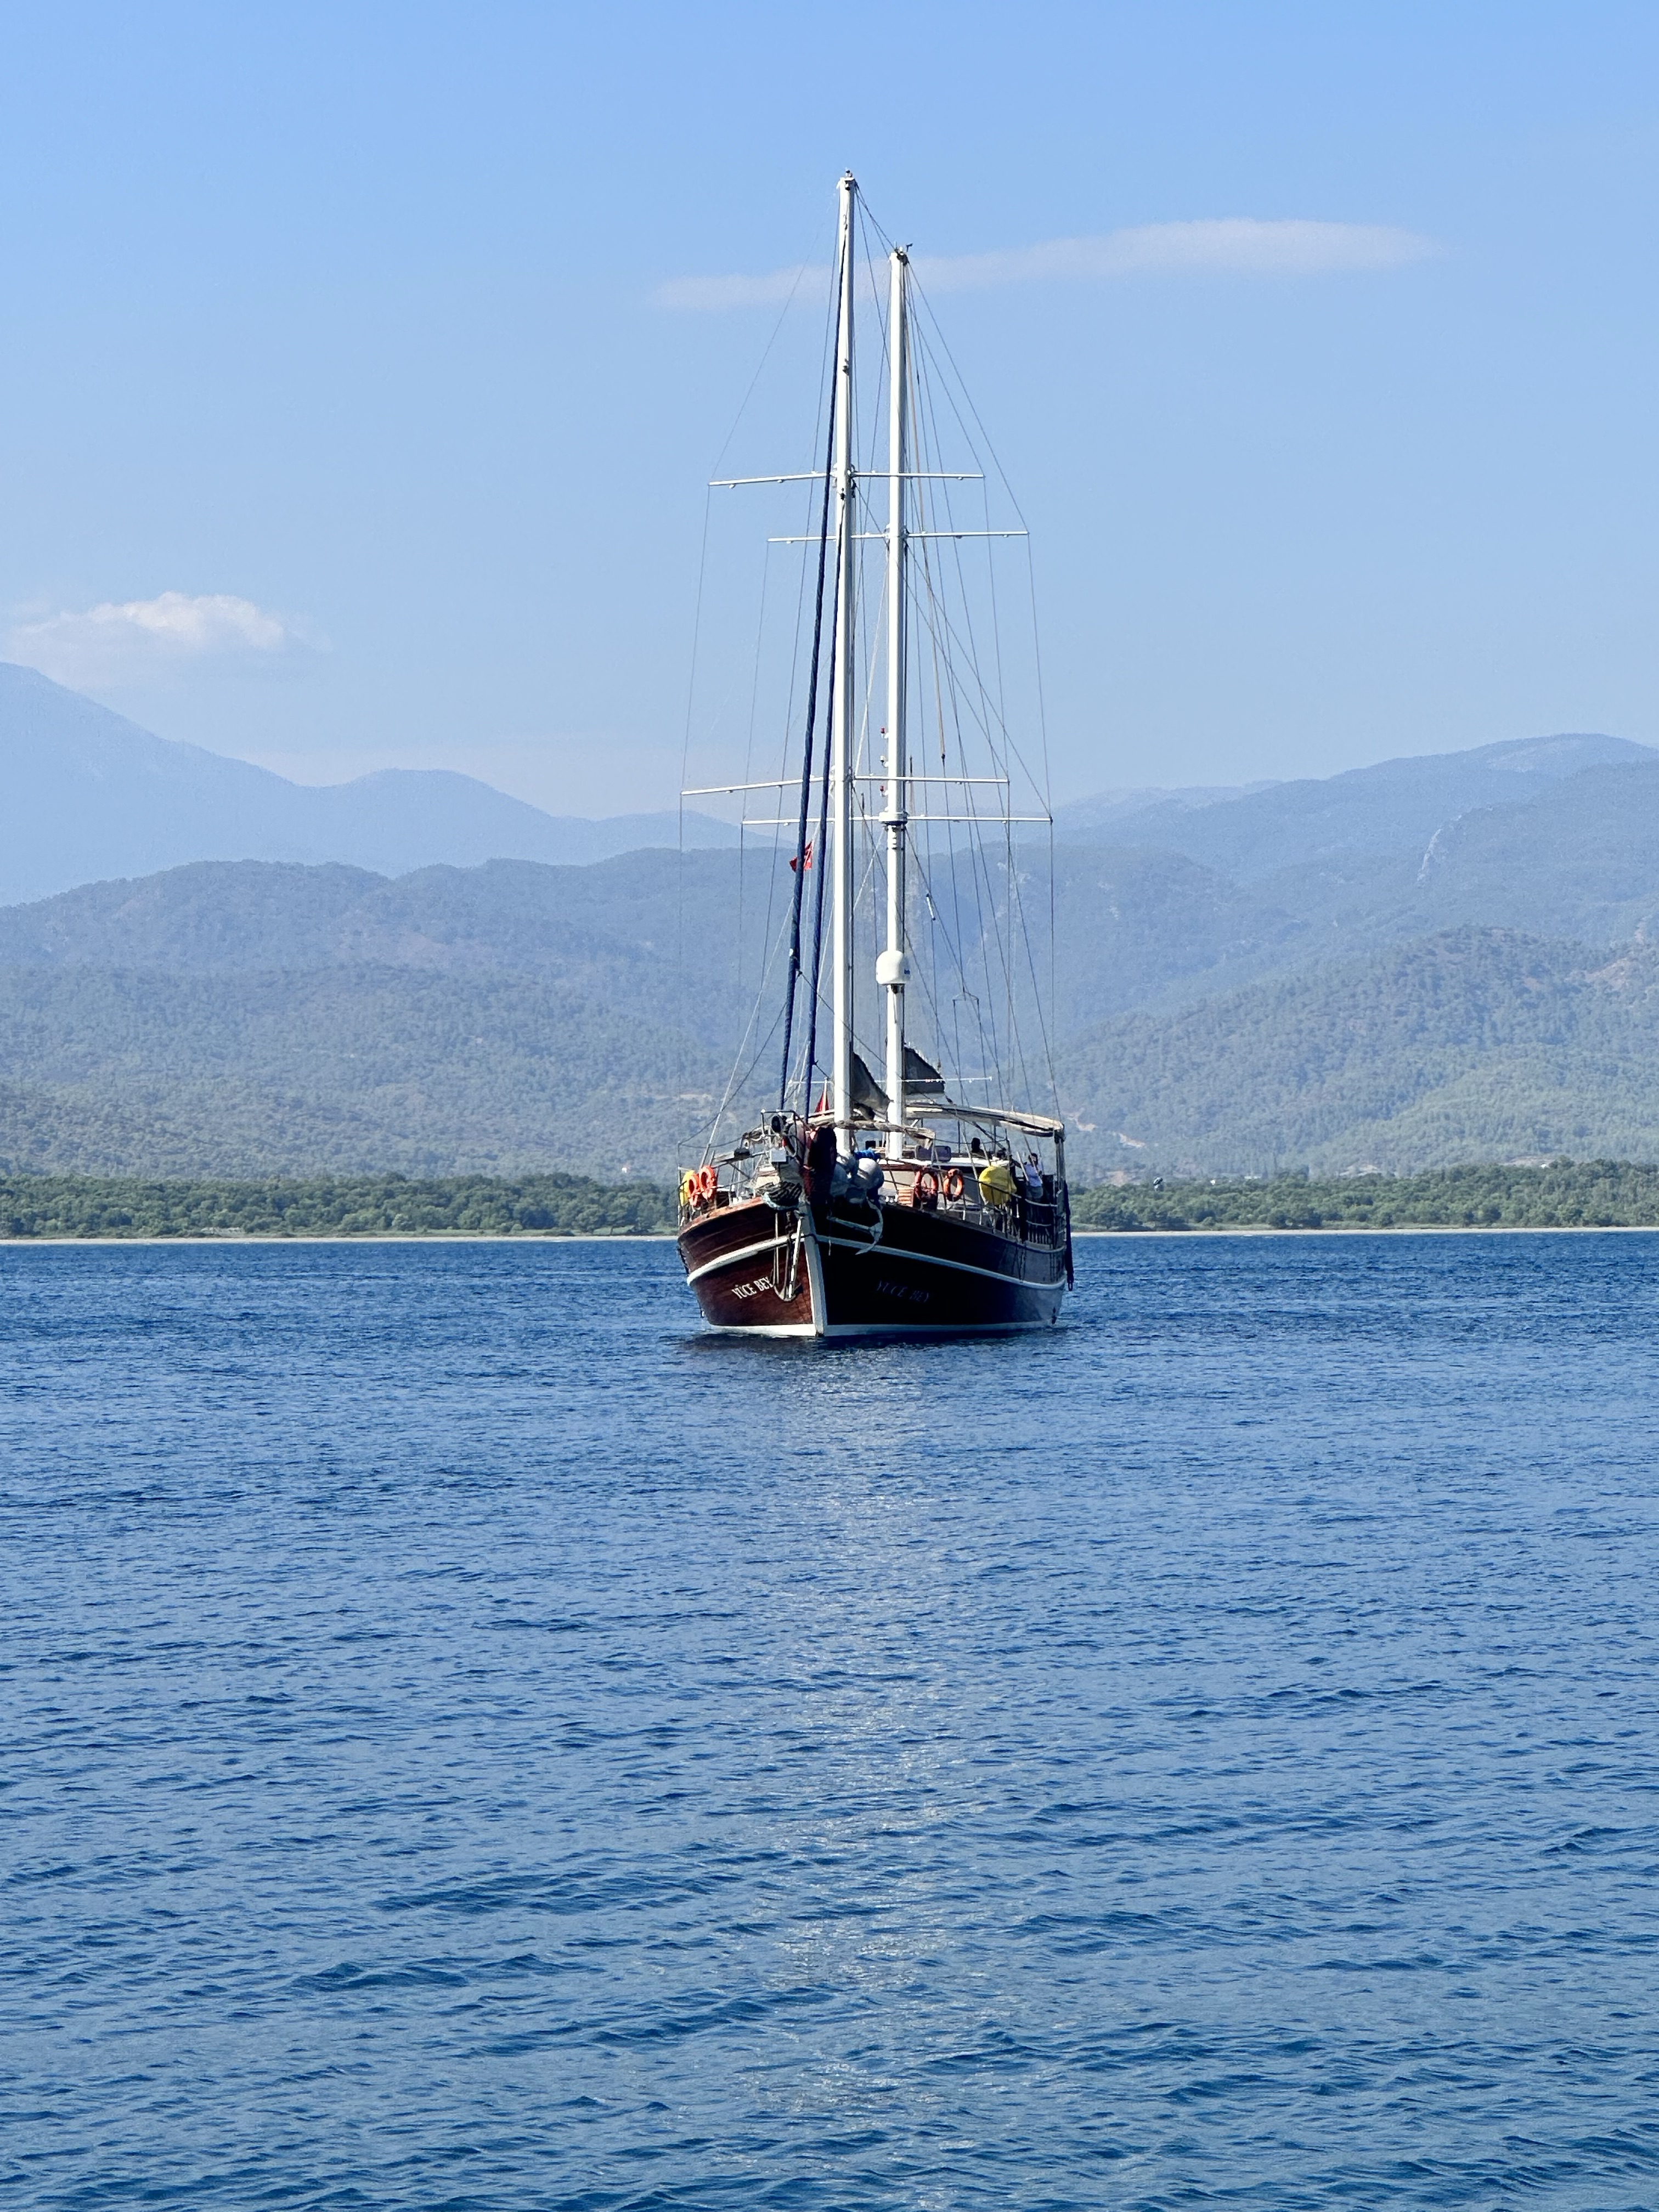
Vehicle type: Ships